Habib Draoua

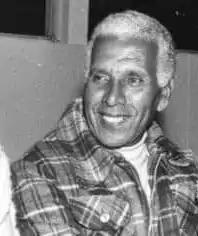
Habib Draoua in the 1970s

Hadj Habib Derbouz Draoua (1914 – ), commonly known as Habib Draoua and also called Hadj Draoua was a professional Algerian footballer who played as a midfielder. He was also a manager.